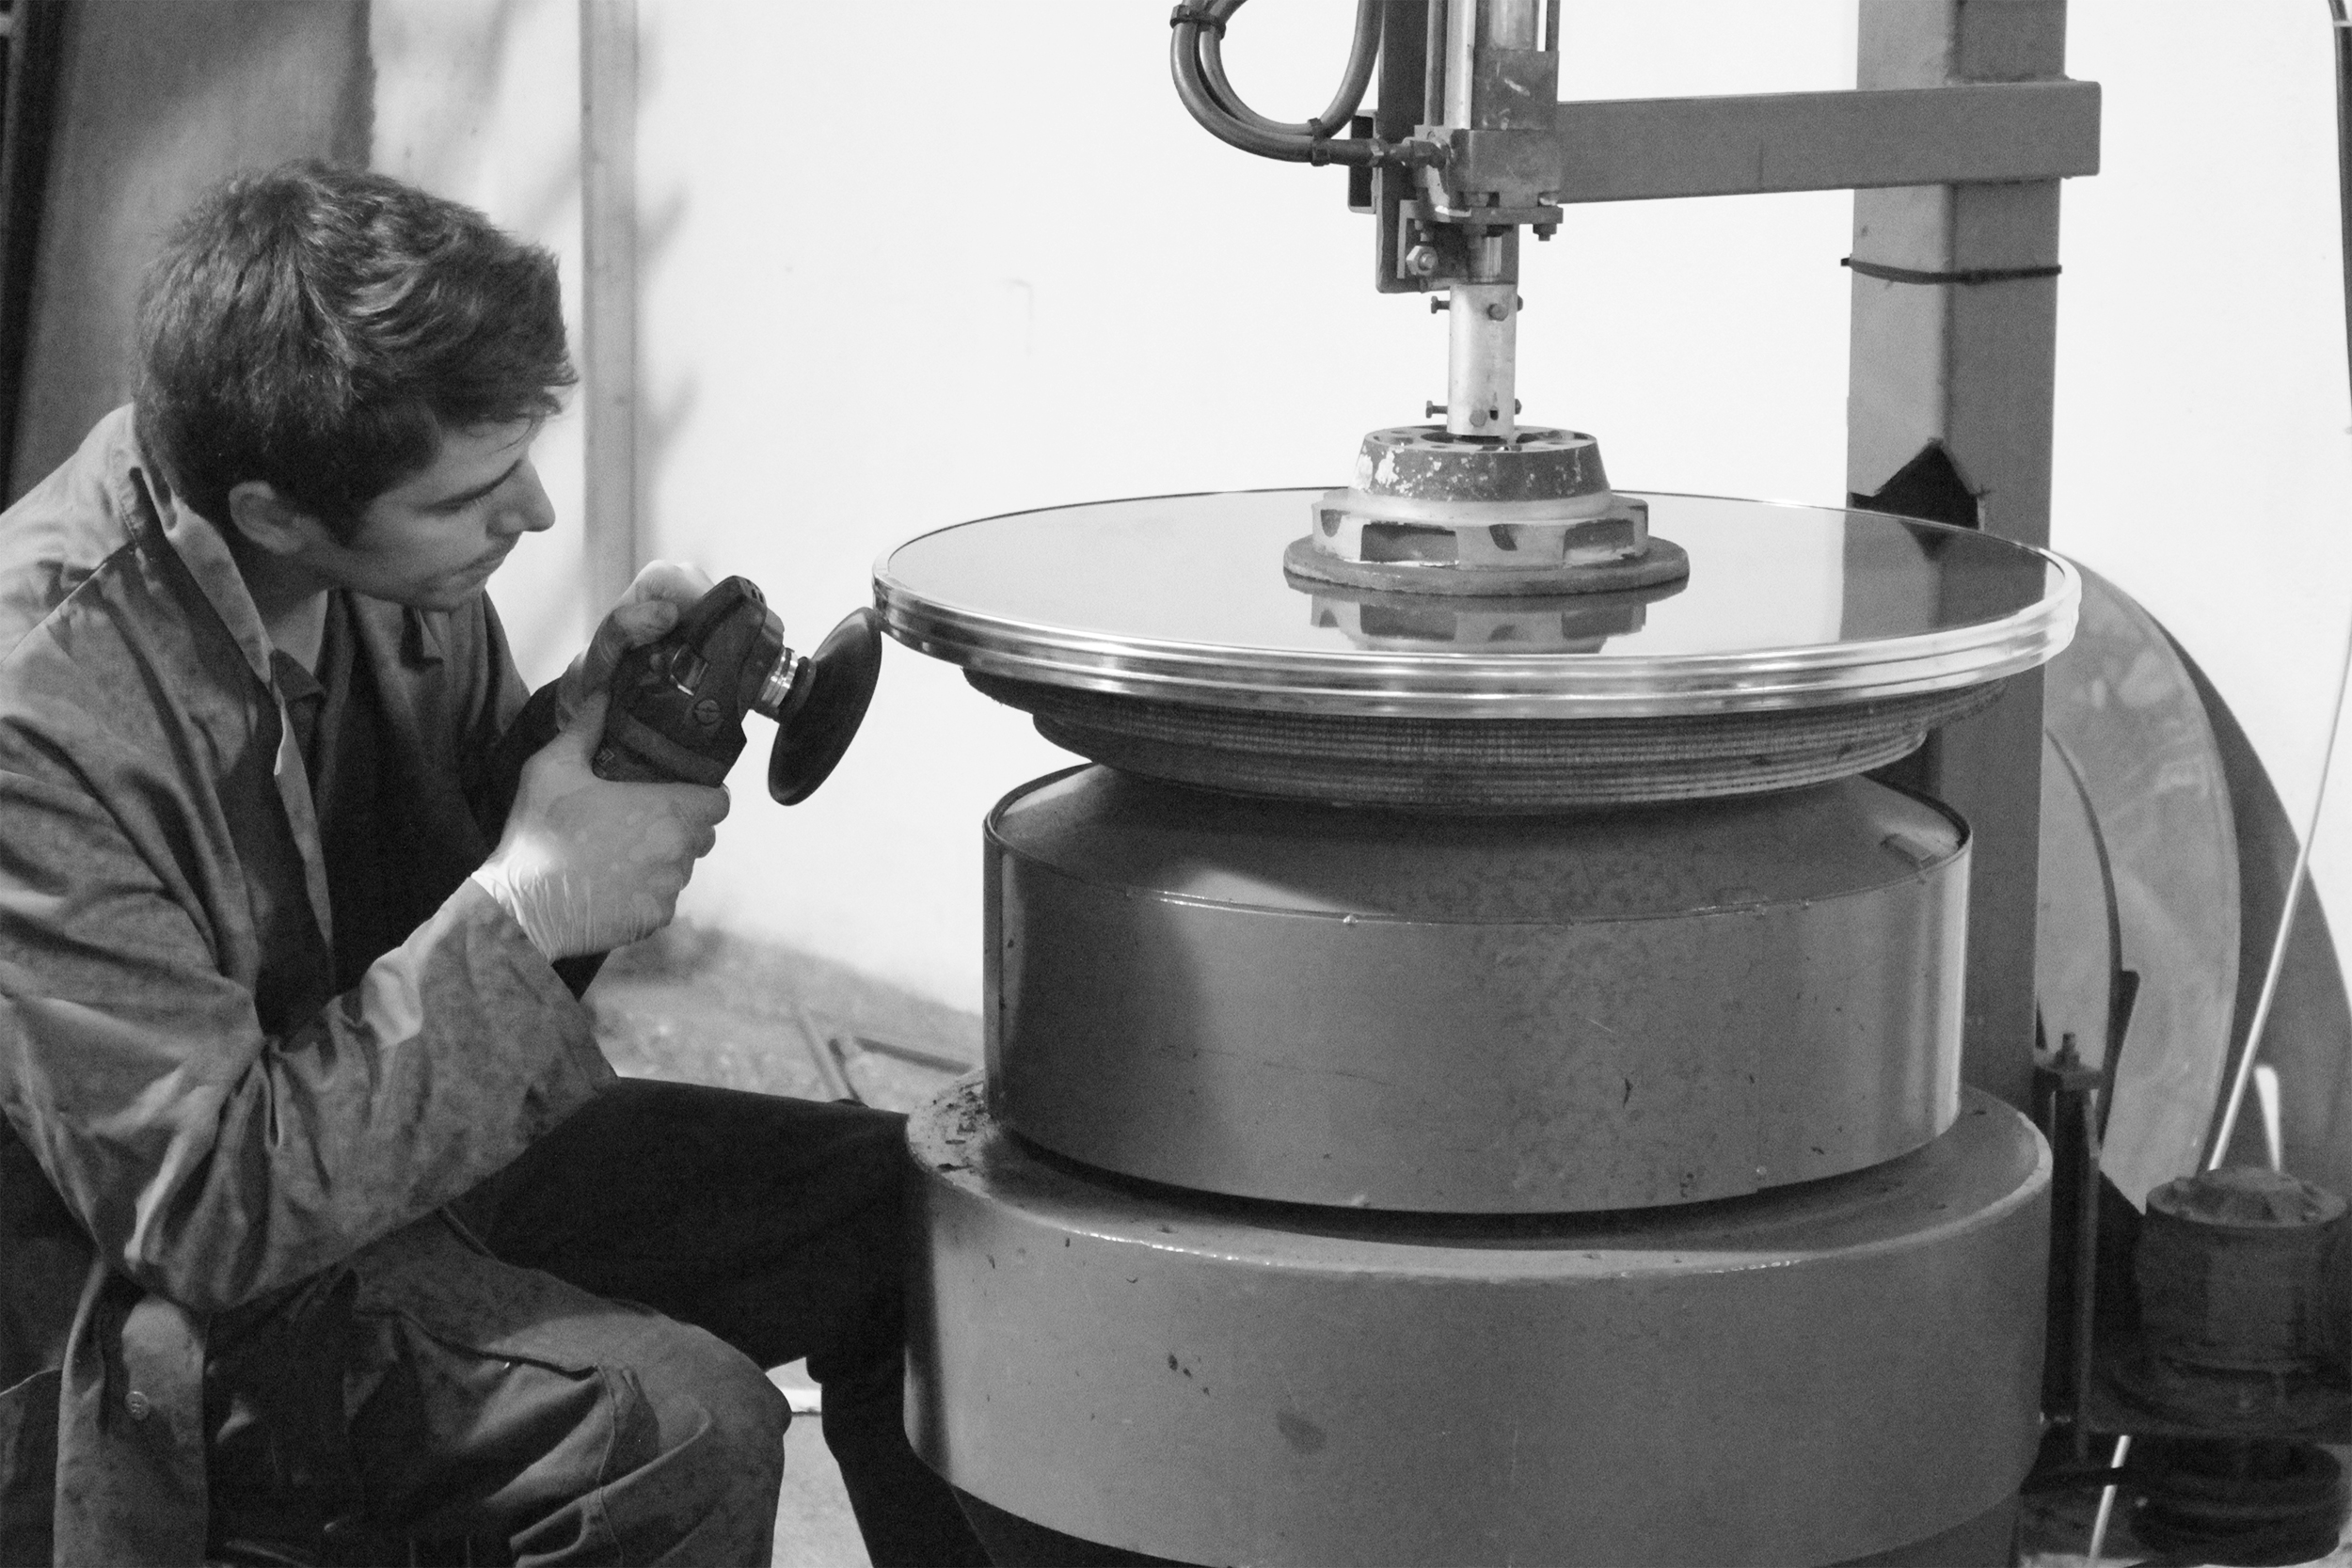
man, working, person, black and white, wheel, machine, manufacturing, worker, craftsman, manufacture, job, polish, man made object